Josef Stejskal (artist)

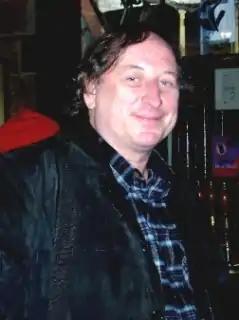
Stejskal in 2010

Josef Stejskal (also known as Josef Lada Stejskal and Josef "Pepča" Stejskal; born 3 March 1945, Kroměříž) is a Czech-Australian artist best-known for his theatre posters.